Joe Flacco

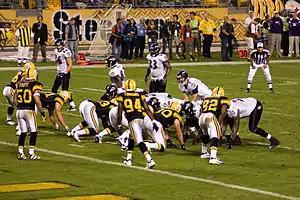
Flacco (crouching) lines up against the Pittsburgh Steelers in 2008.

In his first season, Flacco was named AFC Offensive Player of the Week in Week 9, NFL Rookie of the week, the NFLPA Rookie of the week, and NFL Rookie of the Month for November. Flacco finished his rookie season 257/428 for 2,971 yards with a total of 16 touchdowns (14 passing, 2 rushing), and 14 turnovers (12 interceptions and 2 lost fumbles).